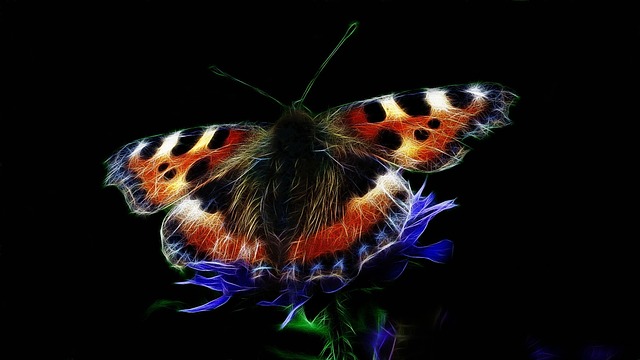
Label: farfalla